West Norfolk Junction Railway

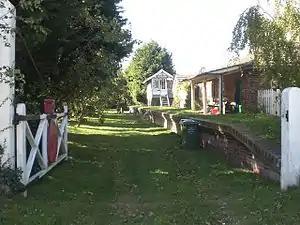
Sedgeford station, July 2008

The majority of the route remains unobstructed although some of it now traverses open fields with no visible sign of the trackbed, and at Wells-next-the-Sea the line is densely overgrown where it runs through a cutting. The stations at Heacham, Sedgeford, Stanhoe, Burnham Market and Wells-next-the-Sea remain in good order, and large sections of the route remain in transport use as roadways and drives. For example, at Burnham Market, the former route passes east of the station across a field and is not visible, but the trackbed then survives as a concrete road leading from the south end of "Joan Short's Lane" to the sewage works, from where it continues as a public footpath through woodland.